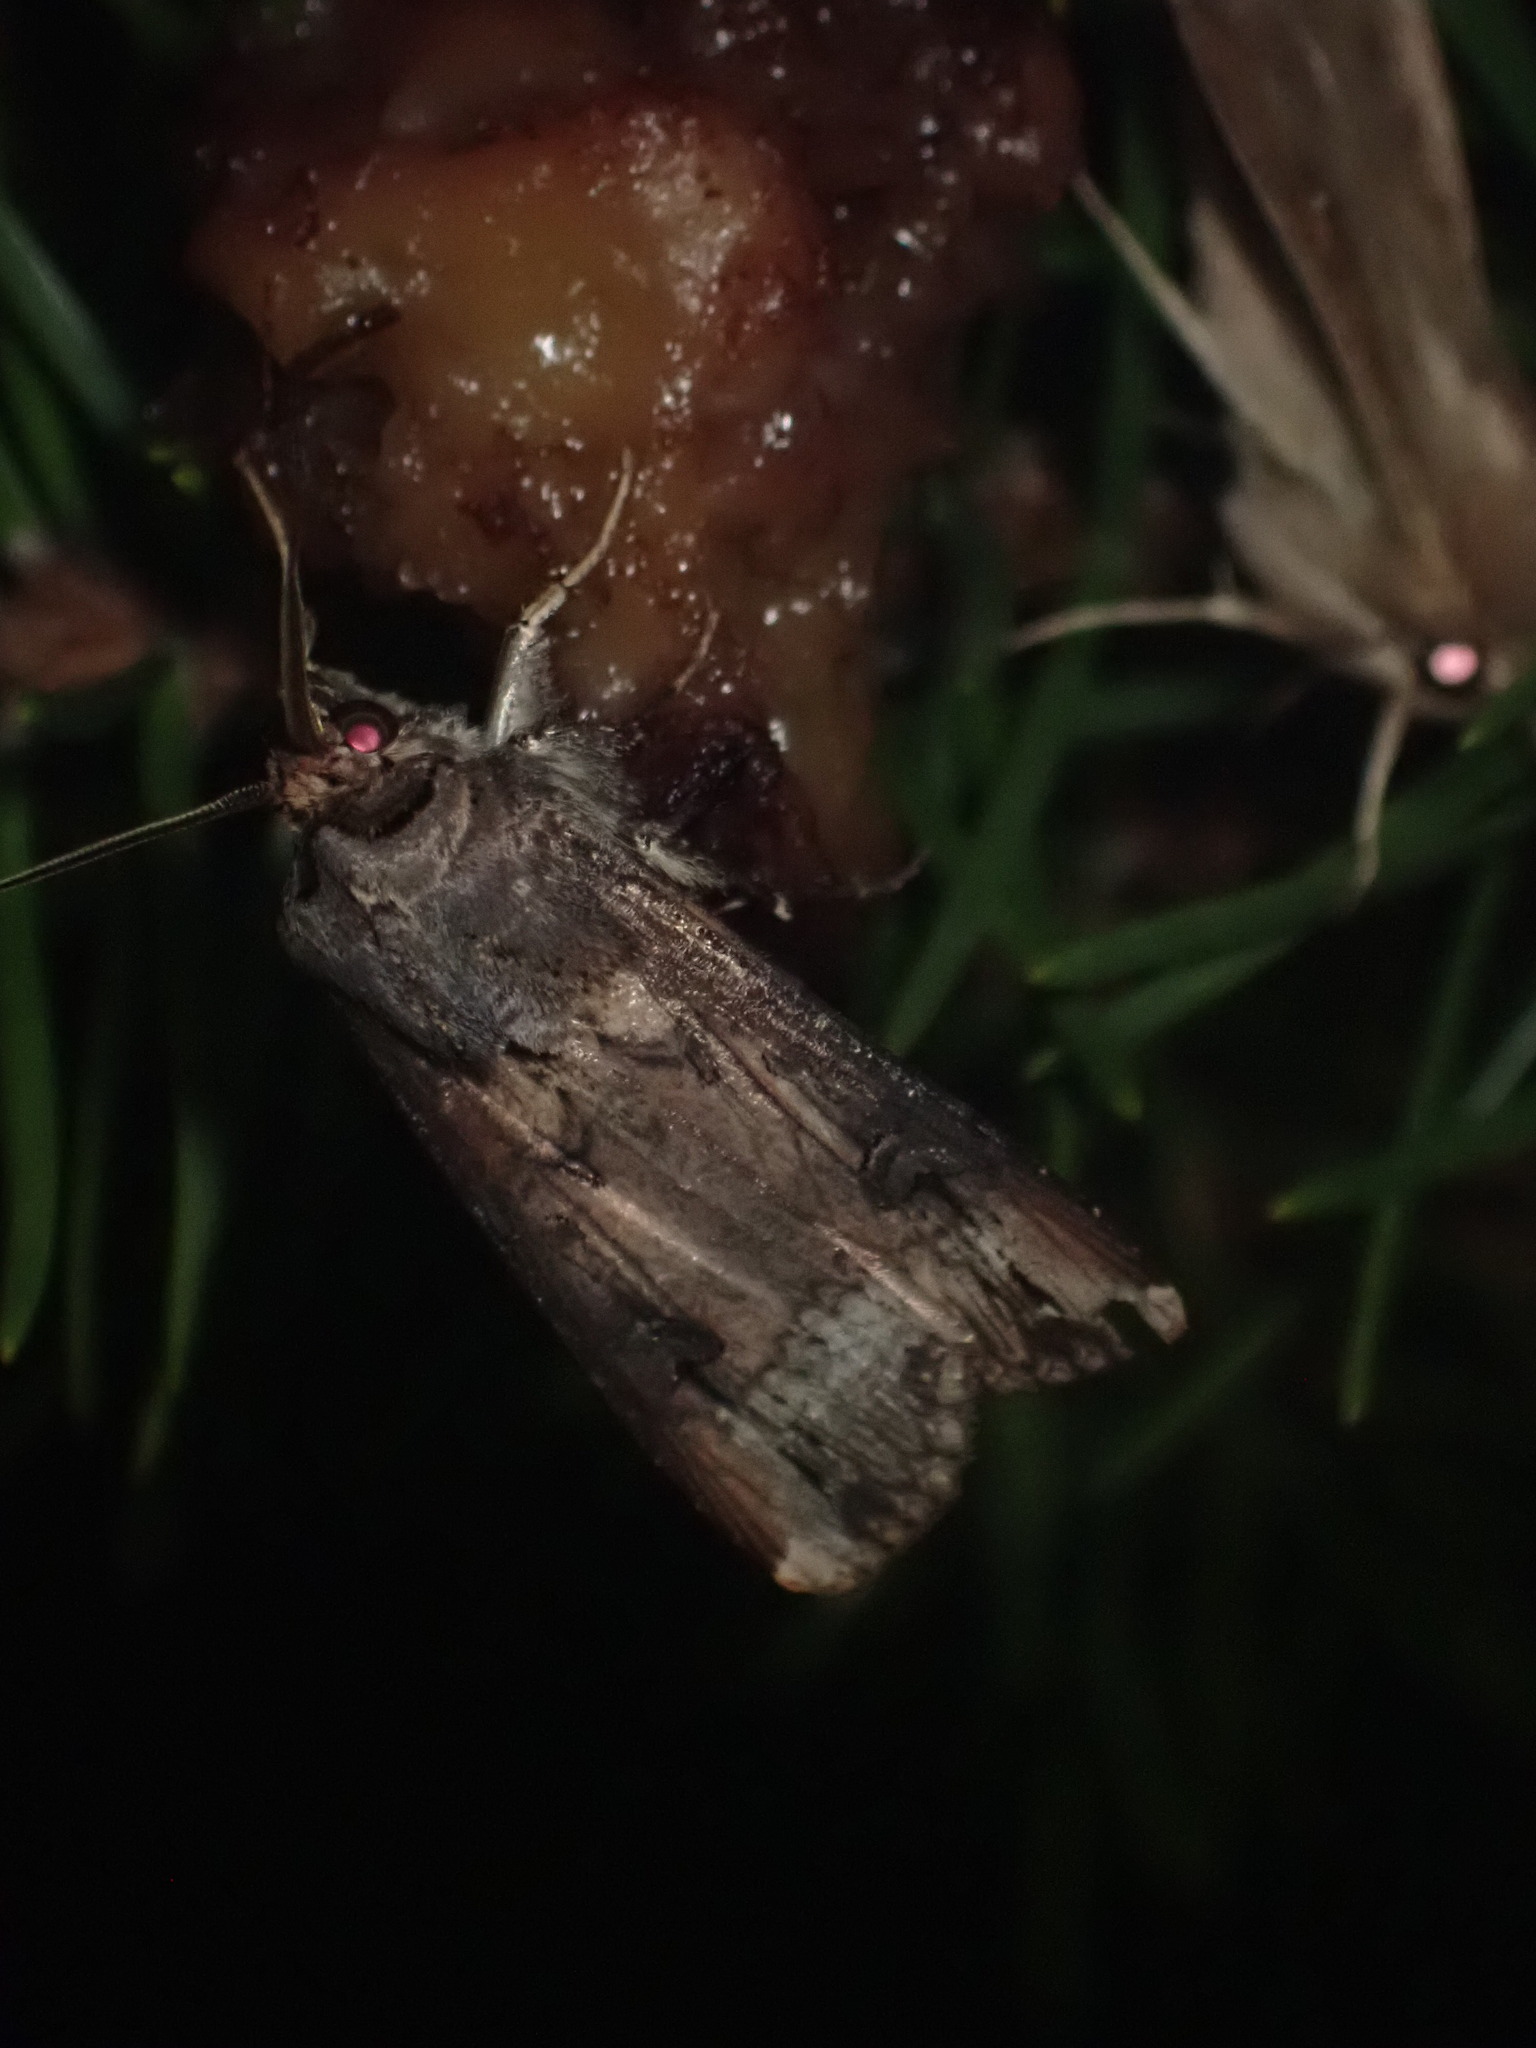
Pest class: cutworms